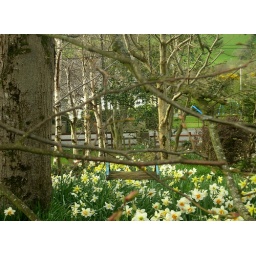
Going back is like watching the little girl I once was still sitting in the same place.